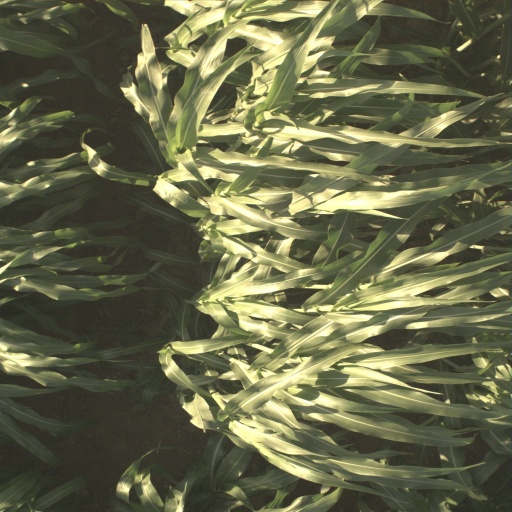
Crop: sorghum